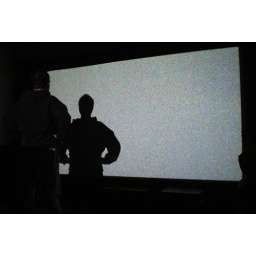
looking at my screen in my home theater